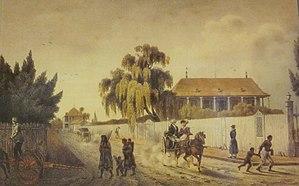
Le Faubourg Marigny est un quartier de la ville de La Nouvelle-Orléans.
Bernard Xavier Philippe de Marigny de Mandeville, surnommé Bernard Marigny, né à La Nouvelle-Orléans le 28 octobre 1785 et mort le 3 février 1868, est un très riche créole de Louisiane, homme politique et président du Sénat de l'État de Louisiane de 1822 à 1823, aide de camp du préfet Pierre-Clément de Laussat, puis du gouverneur William C. C. Claiborne.